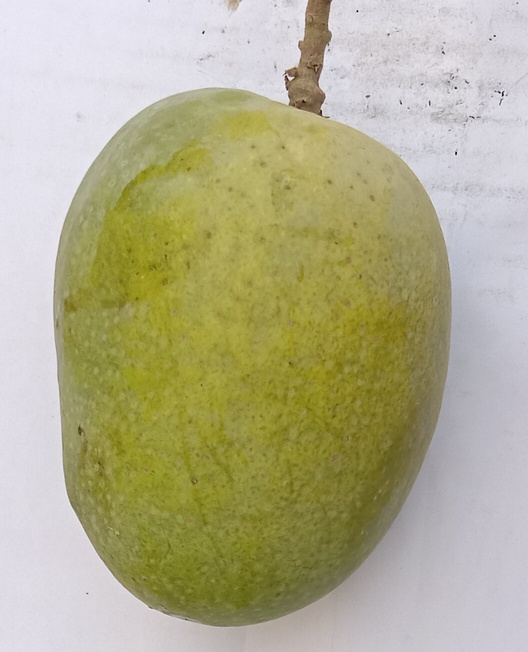
Mango variety: Anwar Ratool